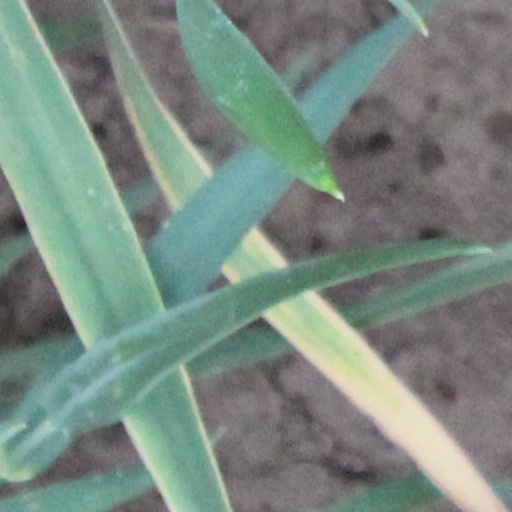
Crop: wheat